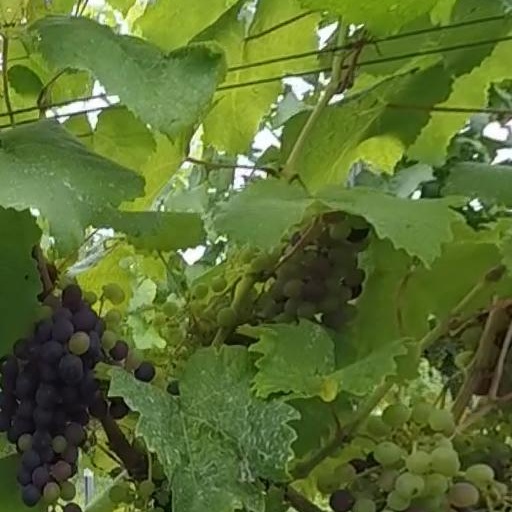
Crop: grape